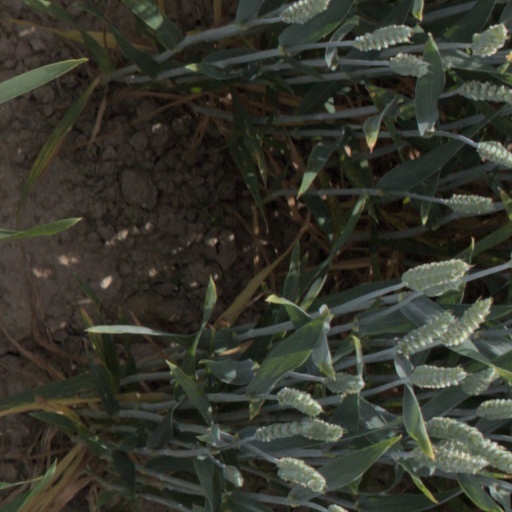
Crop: wheat